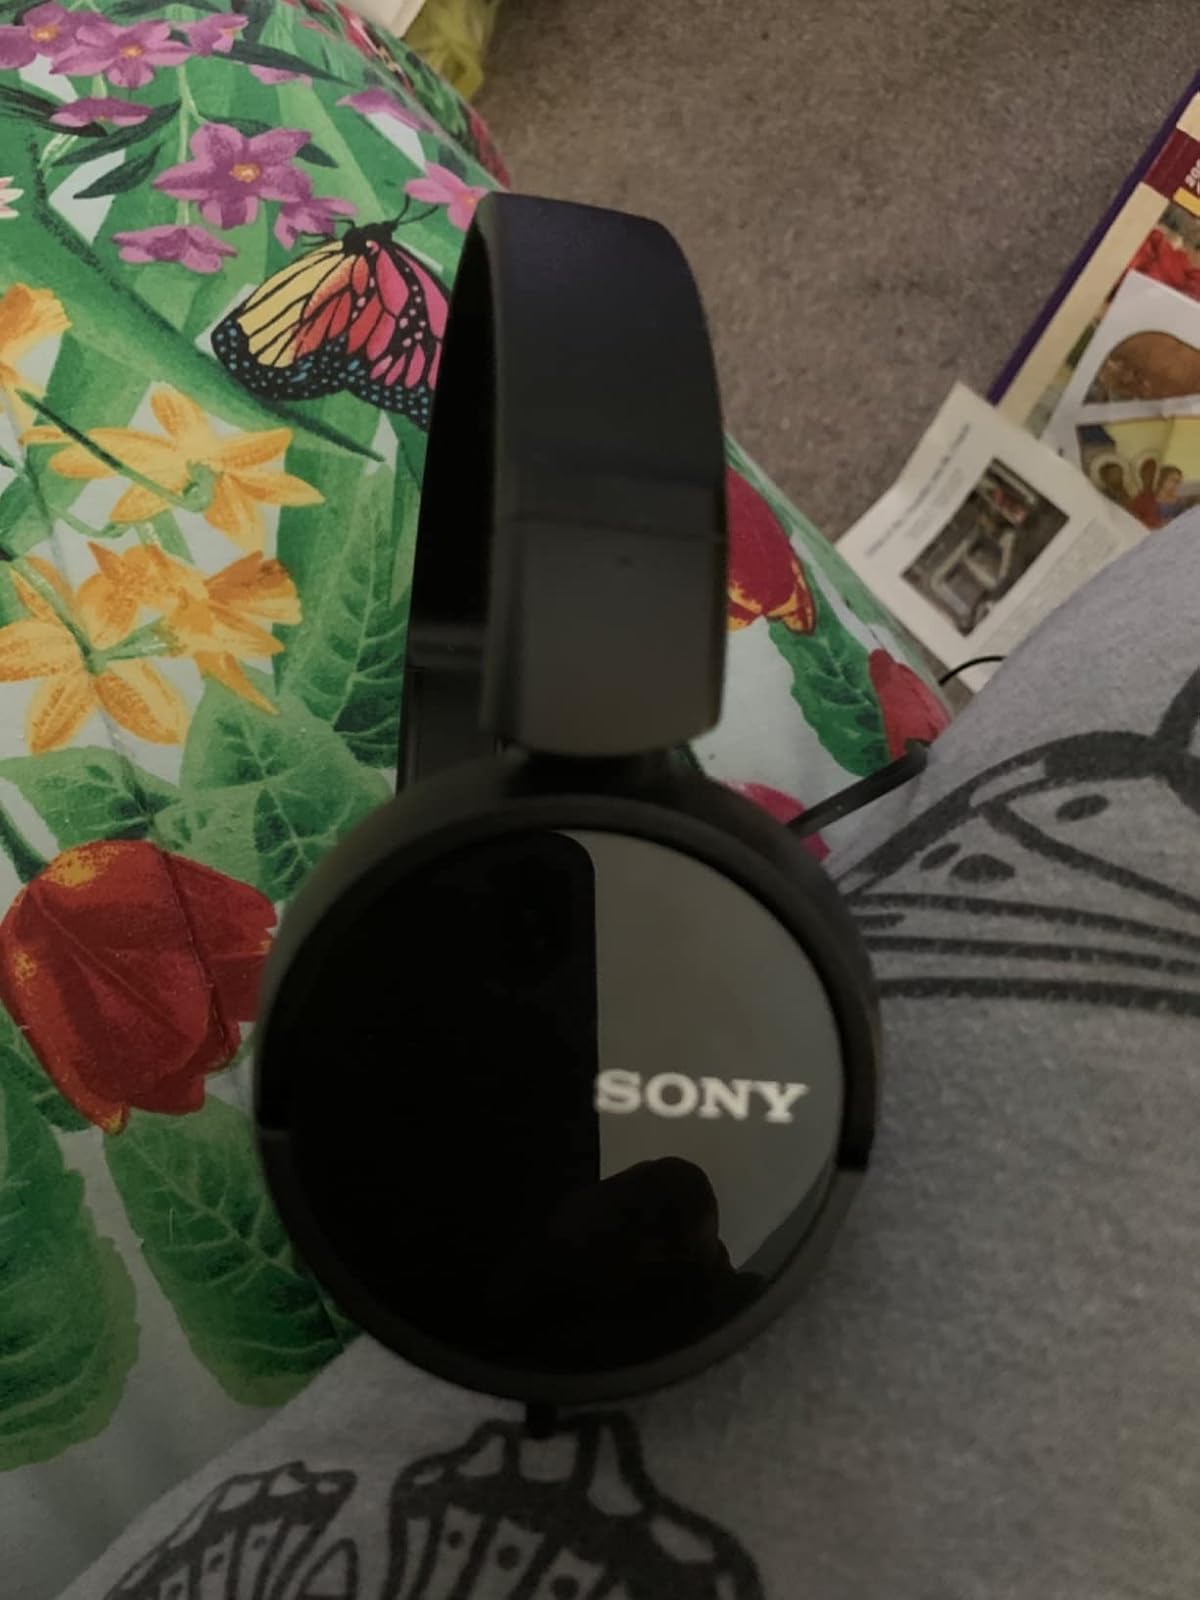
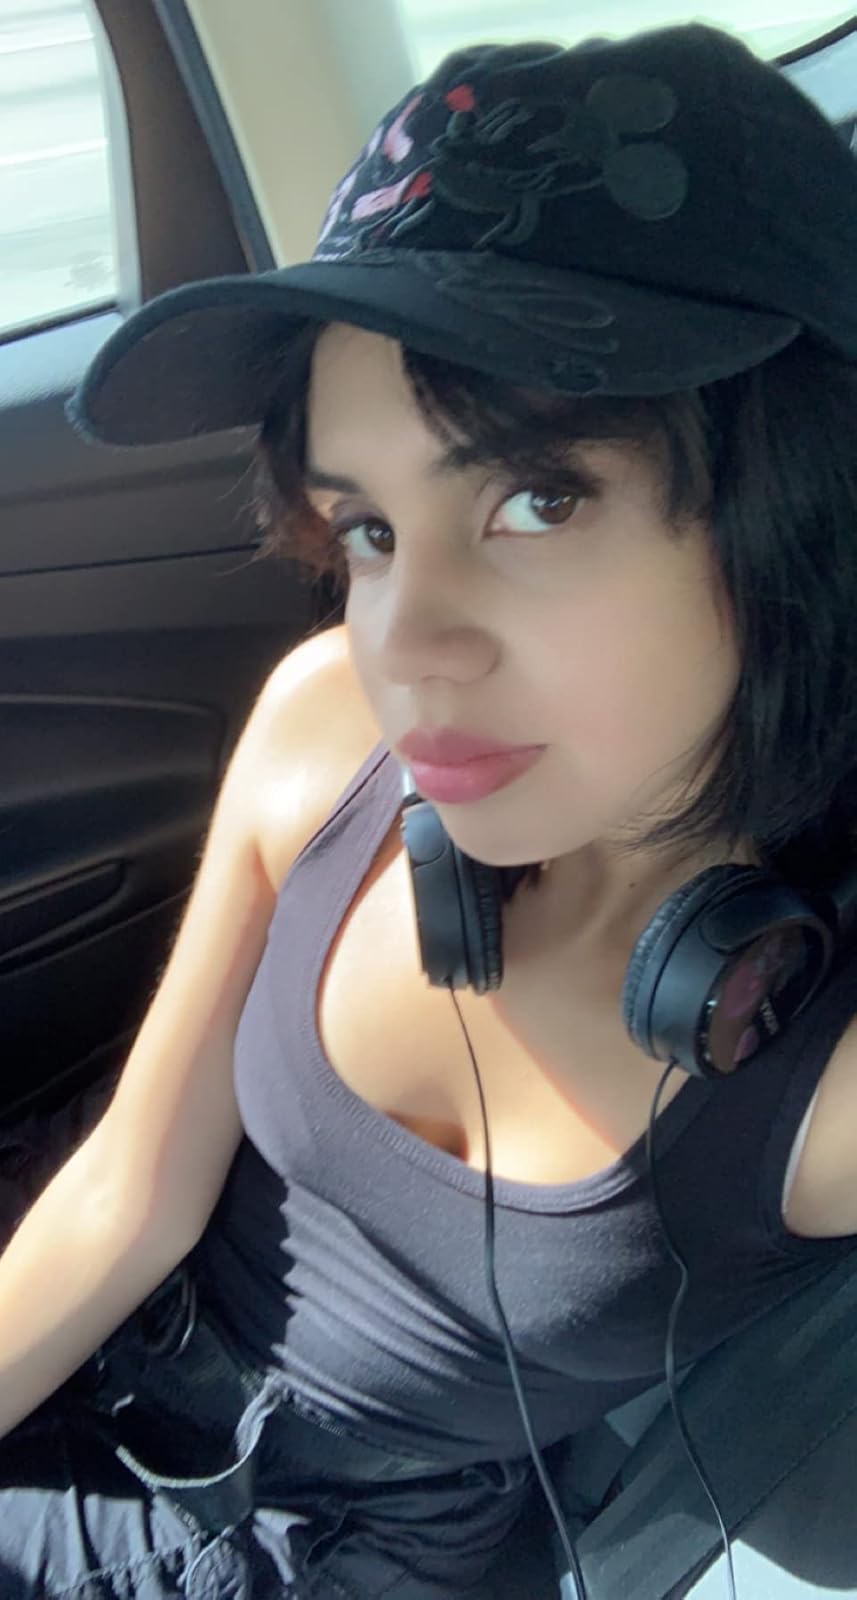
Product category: headphones
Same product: yes